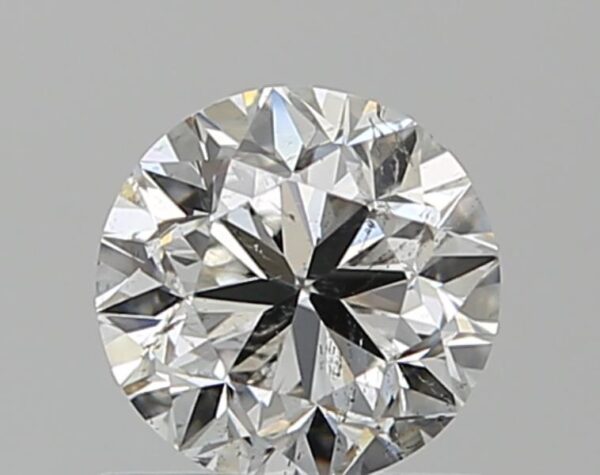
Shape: round
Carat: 0.7
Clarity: SI2
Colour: G
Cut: F
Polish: VG
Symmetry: GD
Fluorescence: N
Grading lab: GIA
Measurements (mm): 5.37 x 5.45 x 3.61